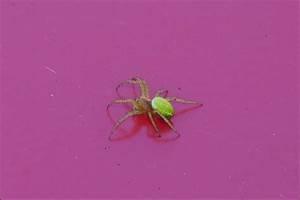
spider